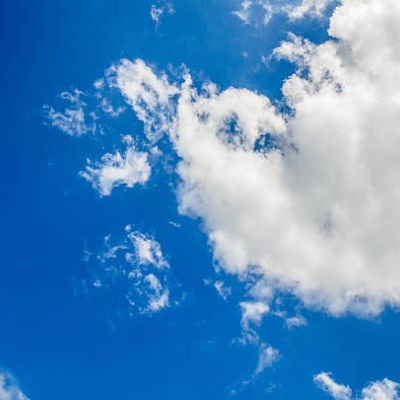
Cloud type: Altocumulus (Ac)